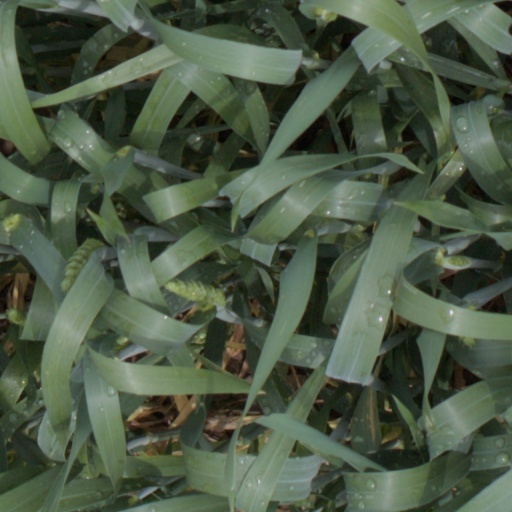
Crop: wheat